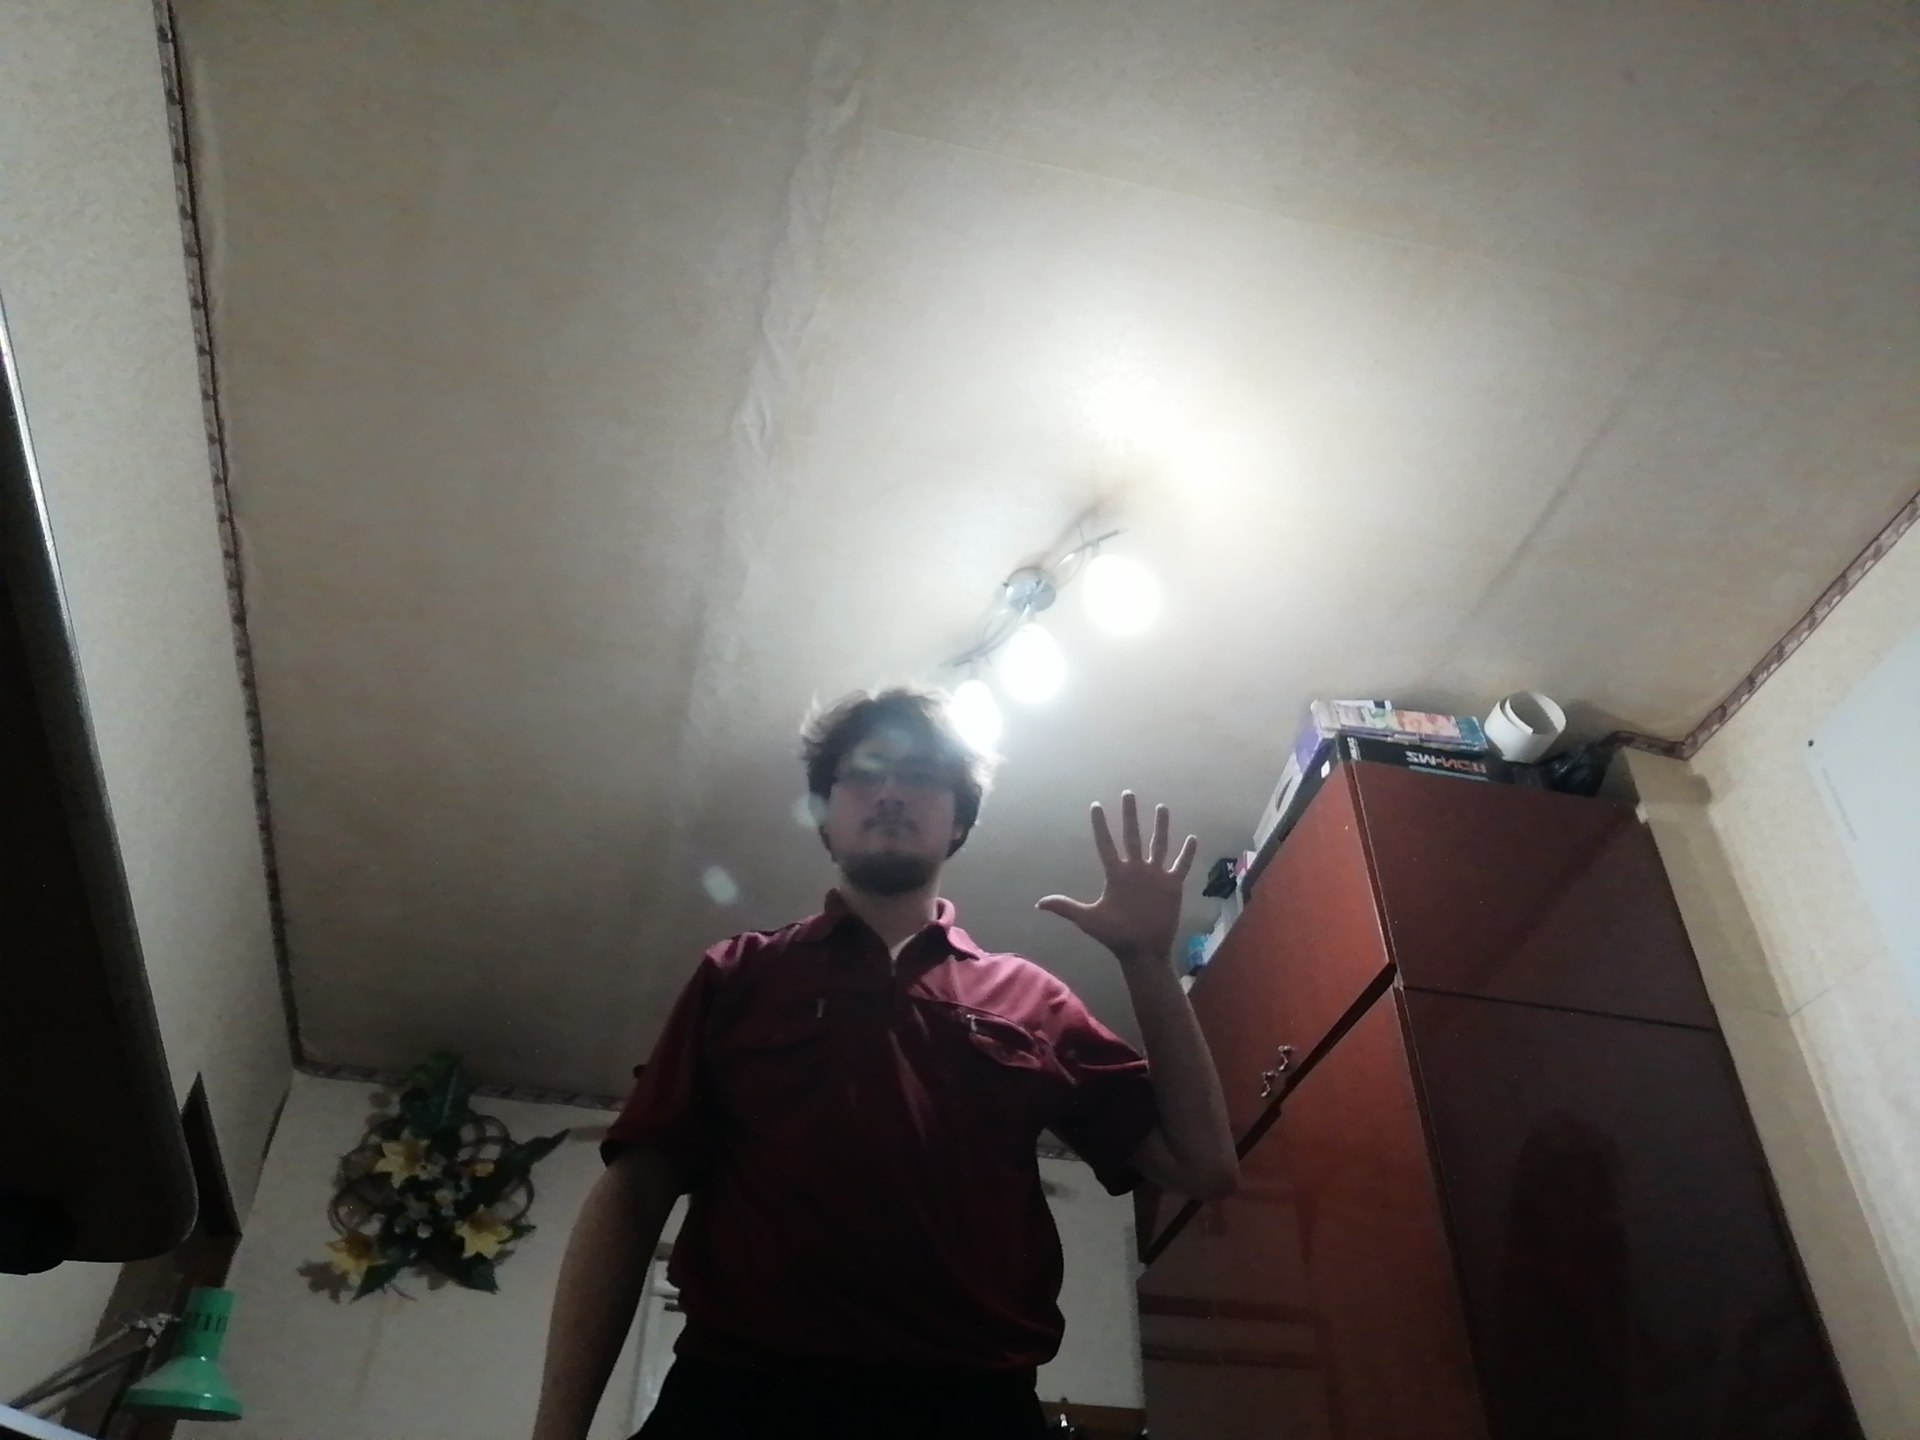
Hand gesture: palm